Jointer

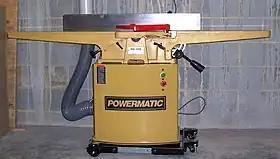
High end or professional grade jointer-planer discernible by the integral vacuum reservoir, metal blade guard, and the very long infeed and outfeed tables. The moderately wide (4-8 inches, 10-20 centimeters) tables make it suitable for single side power planing operations.

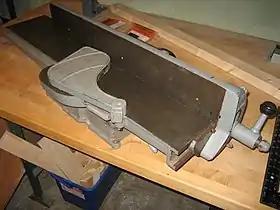
Bench top jointer. Has shorter feed tables, though the width of this model makes it a useful short work piece surface planer.

A jointer or in some configurations, a jointer-planer (also known in the UK and Australia as a planer or surface planer, and sometimes also as a buzzer or flat top) is a woodworking machine used to produce a flat surface along a board's length. As a jointer, the machine operates on the narrow edge of boards, preparing them for use as butt joint or gluing into panels. A planer-jointer setup has the width that enables smoothing "('surface planing')" and leveling the faces (widths) of boards small enough to fit the tables.